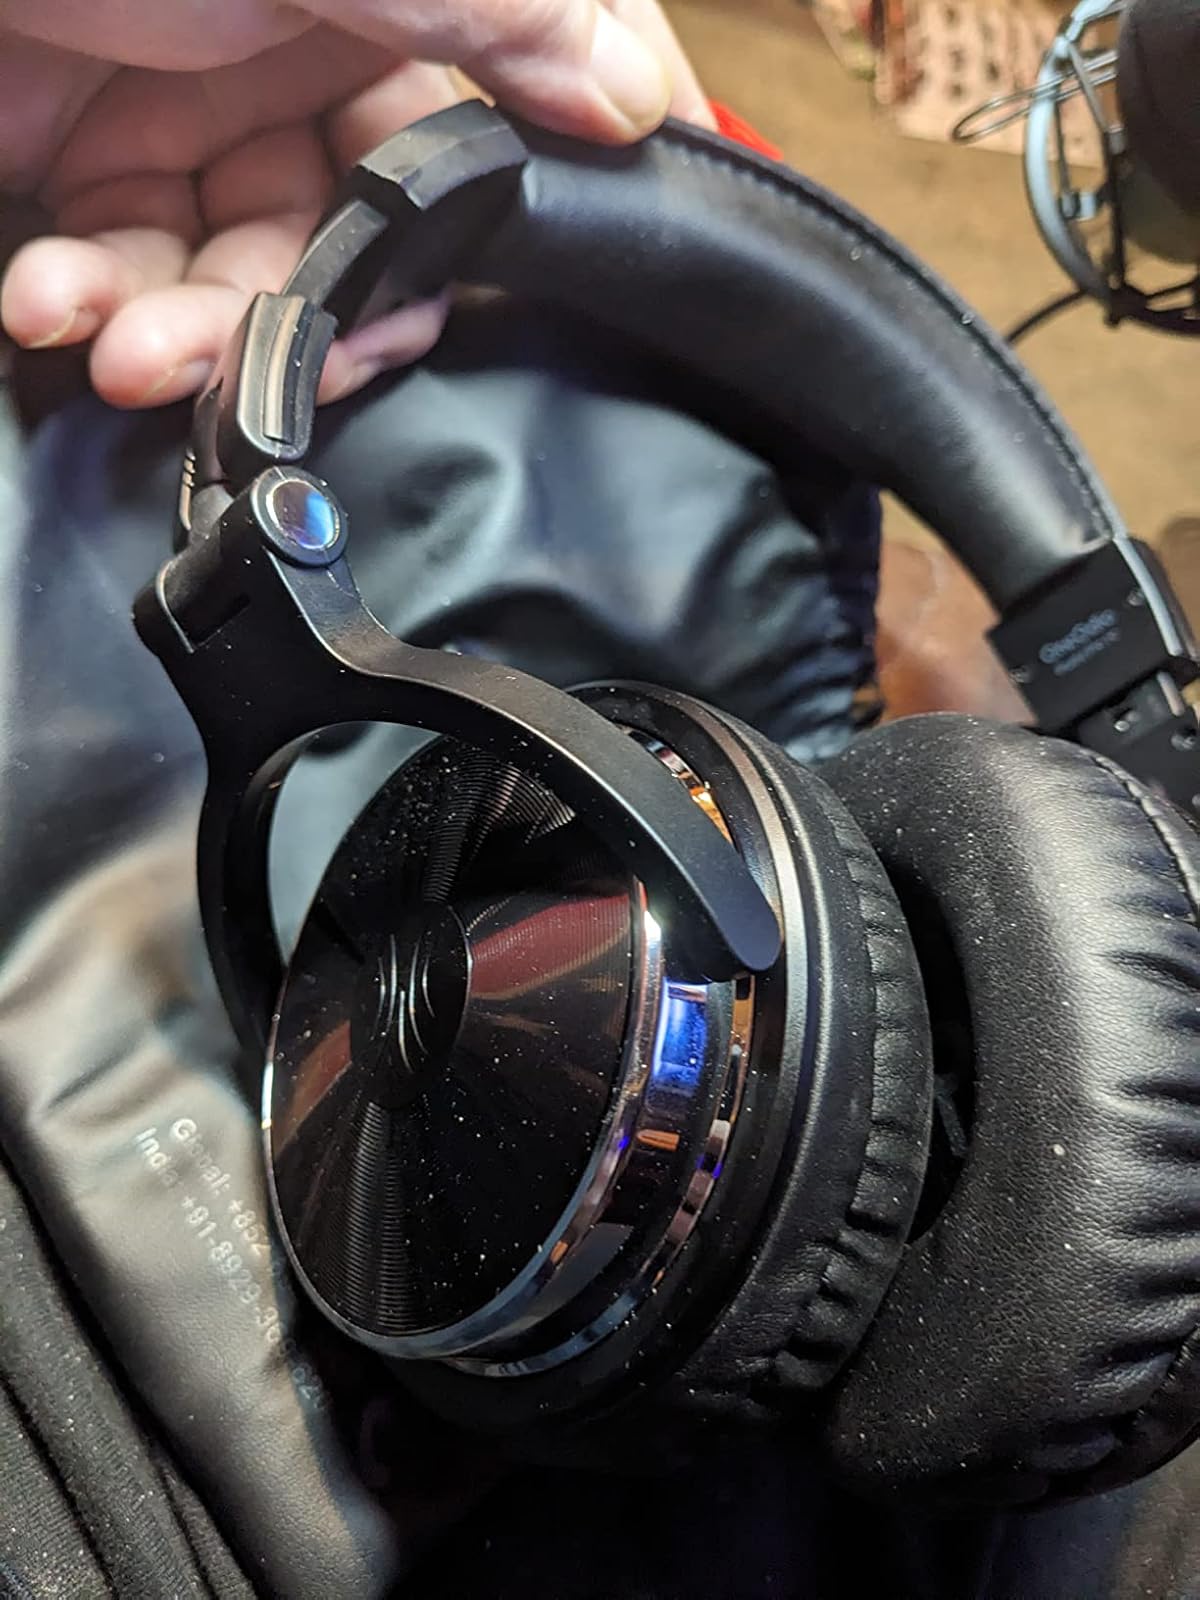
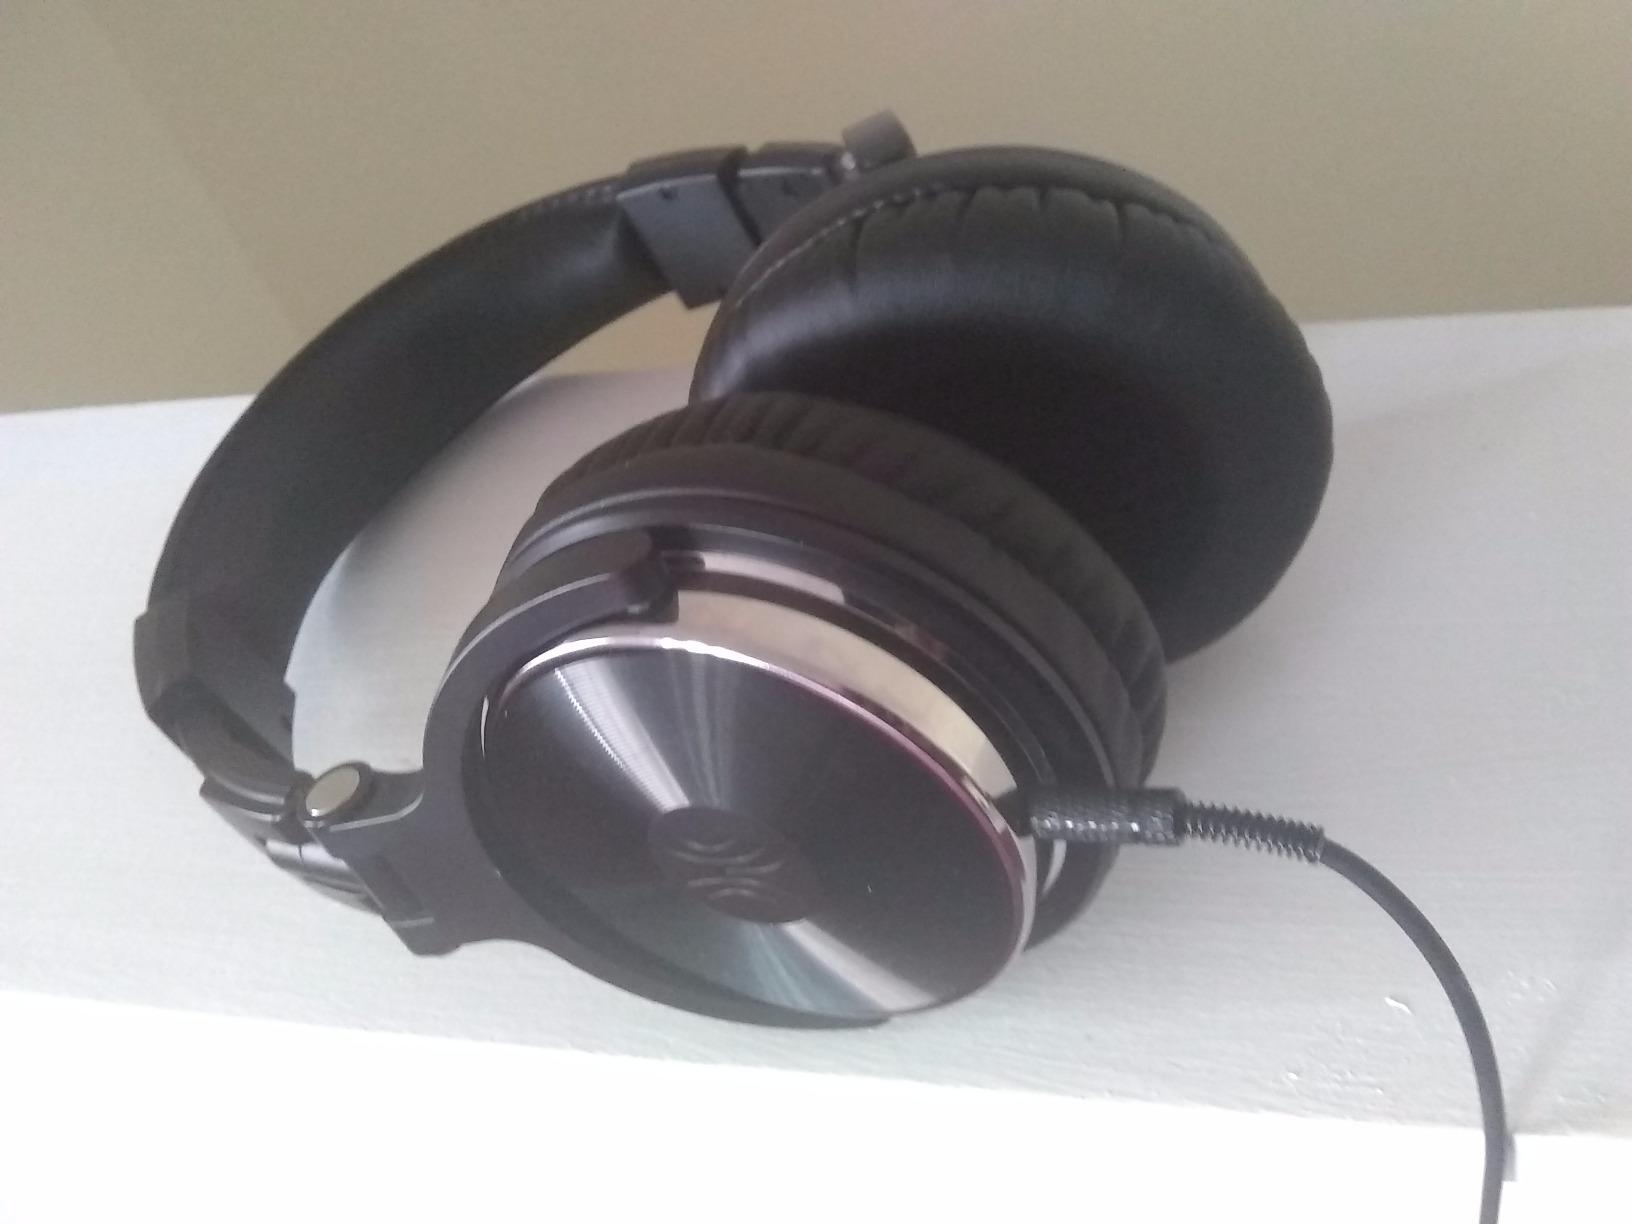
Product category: headphones
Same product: yes